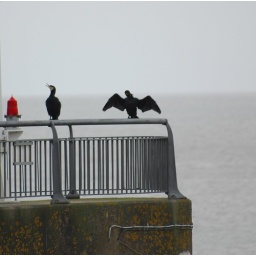
It is not very clear but he does have a fish in his mouth